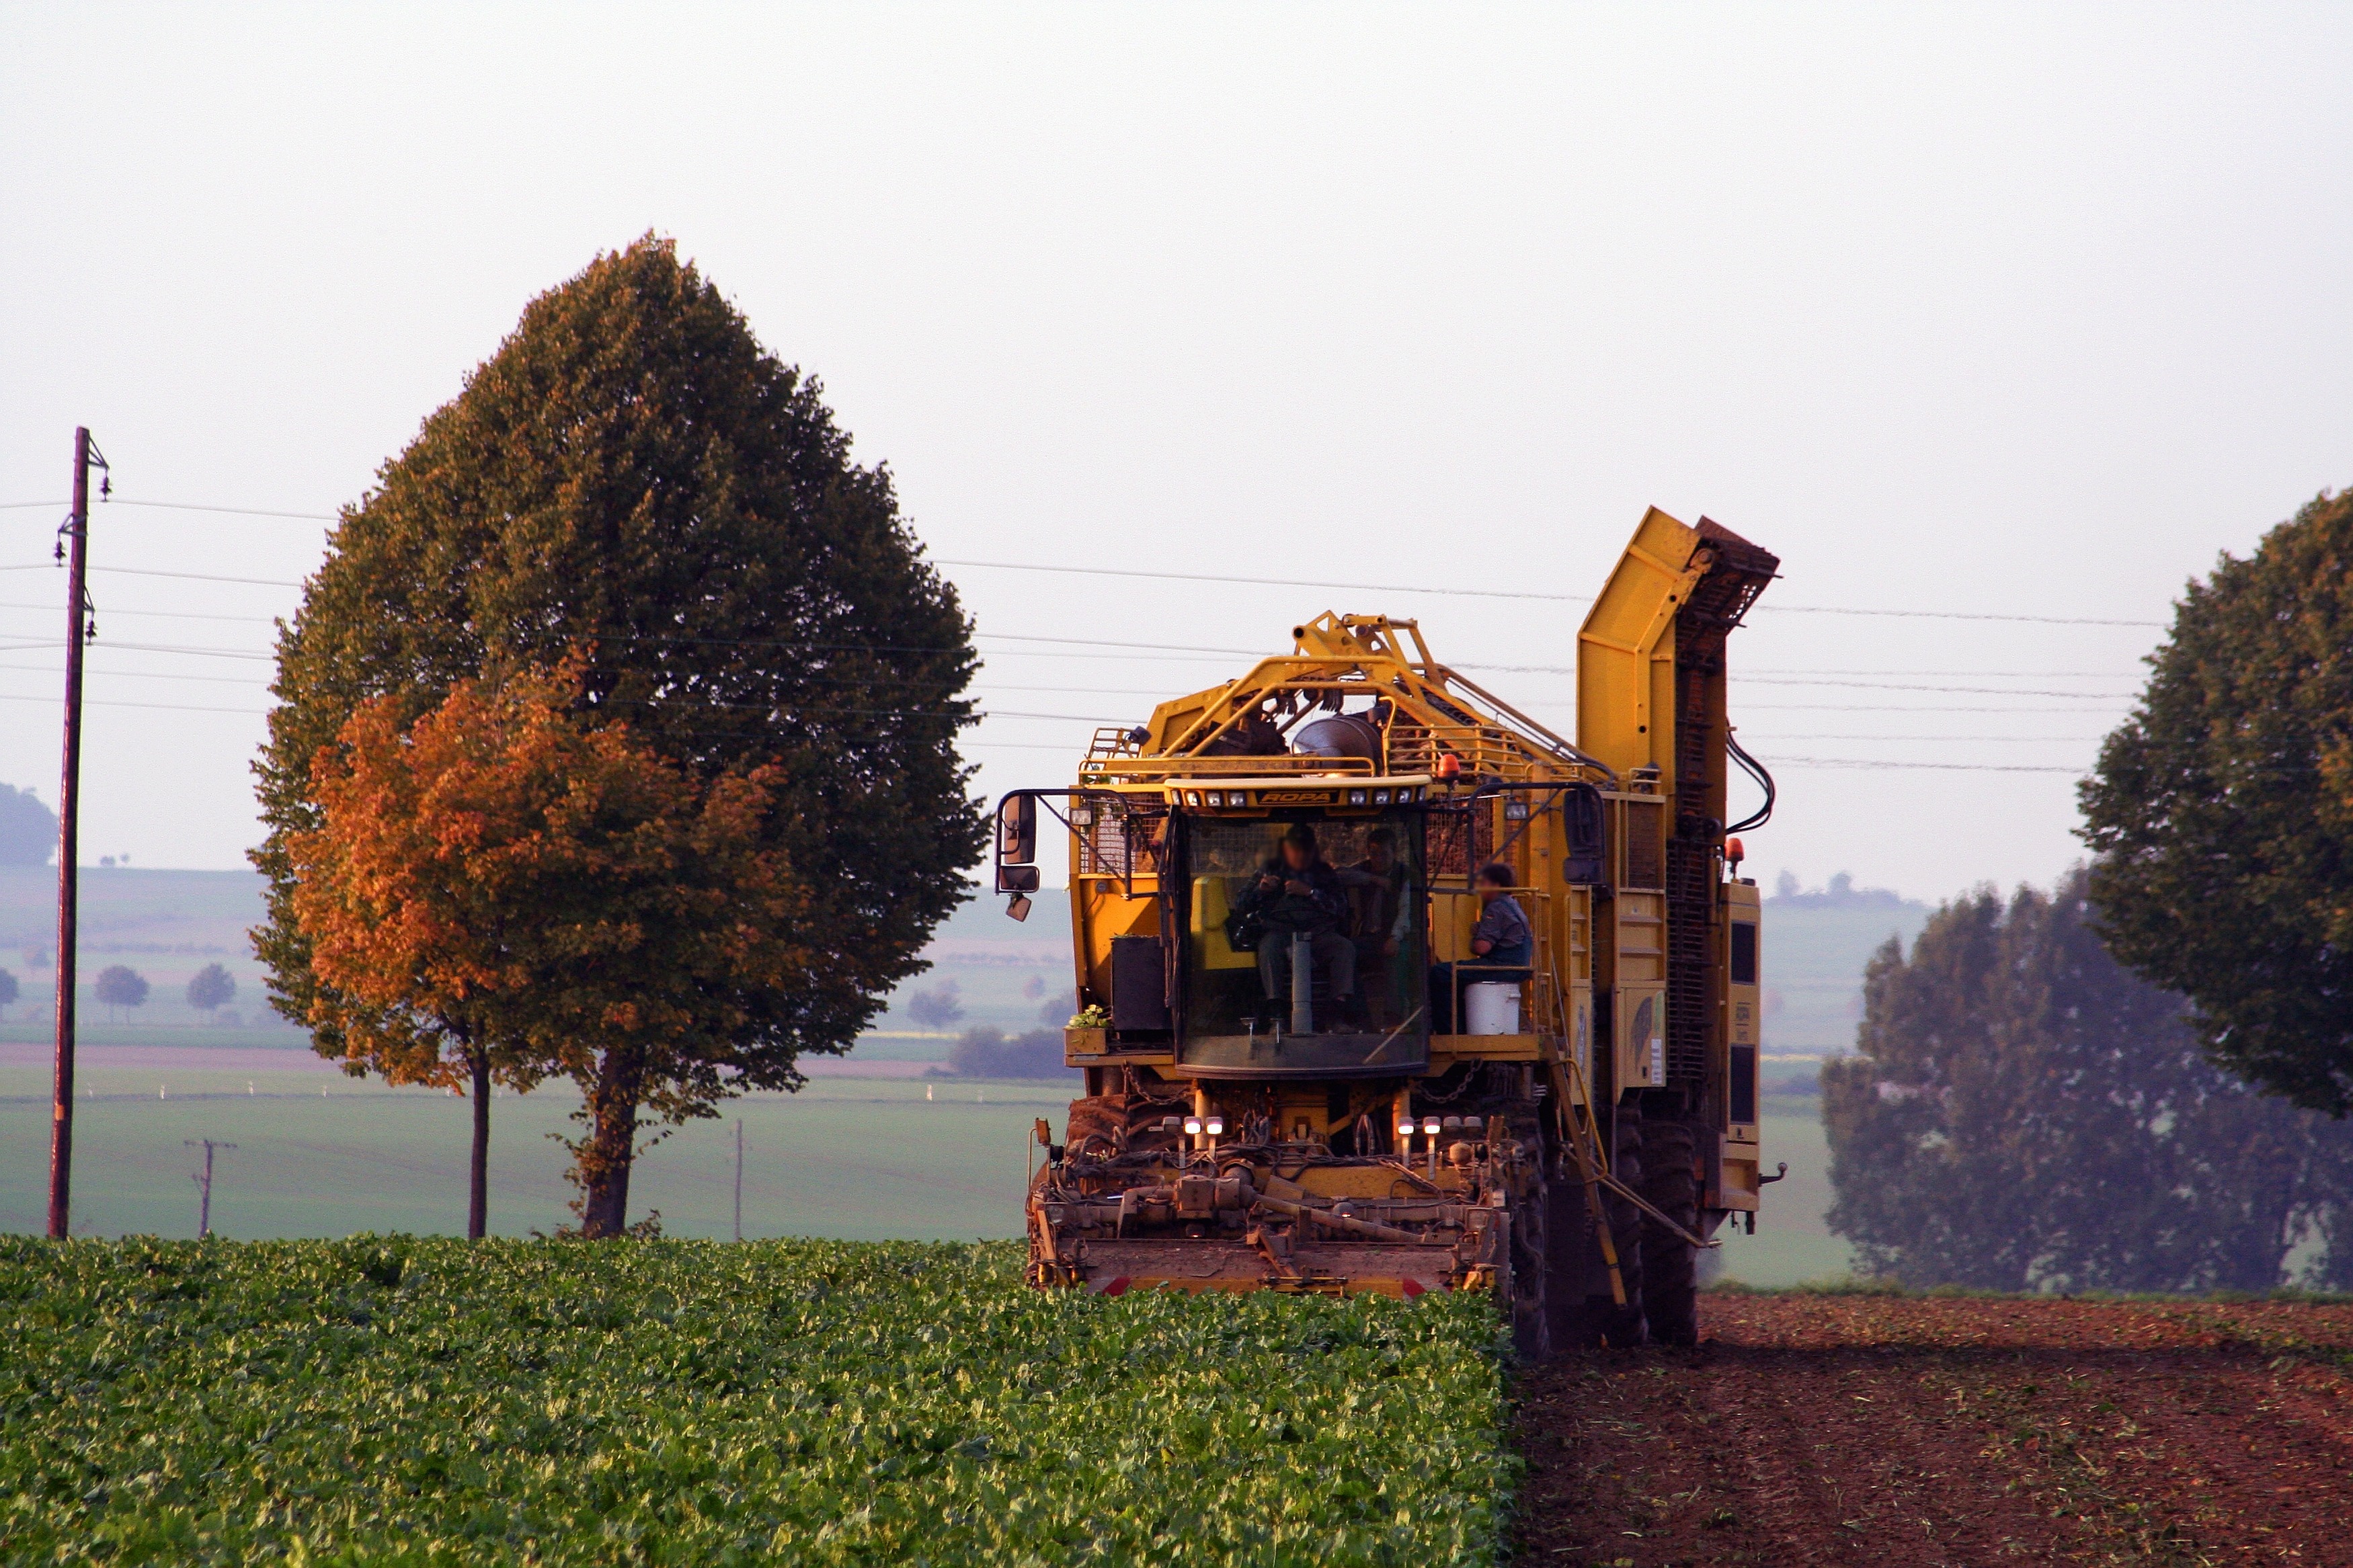
tree, field, house, flower, transport, harvest, autumn, agriculture, fields, beets, turnip, arable, rural area, sugar beet, beet diggers